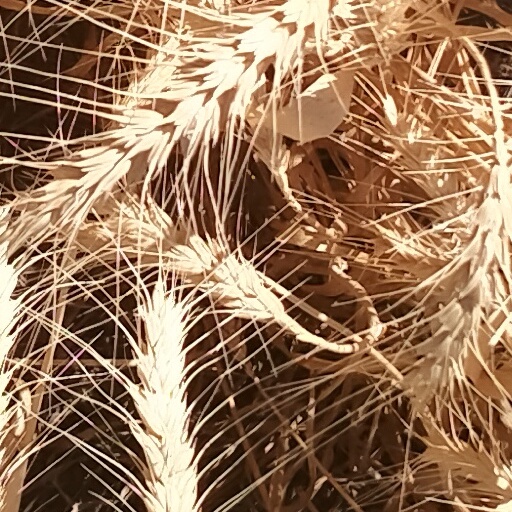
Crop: wheat